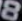
Number: 8